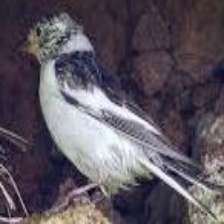
Species: MCKAYS BUNTING
Scientific name: PLECTROPHENAX HYPERBOREUS
ImageNet parent category: indigo_bunting